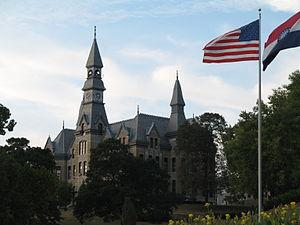
Parkville est une ville du comté de Platte, dans le Missouri, aux États-Unis. Située au sud-est du comté, elle est fondée en 1844, par George S. Park, héros de la révolution texane et incorporée en 1858.